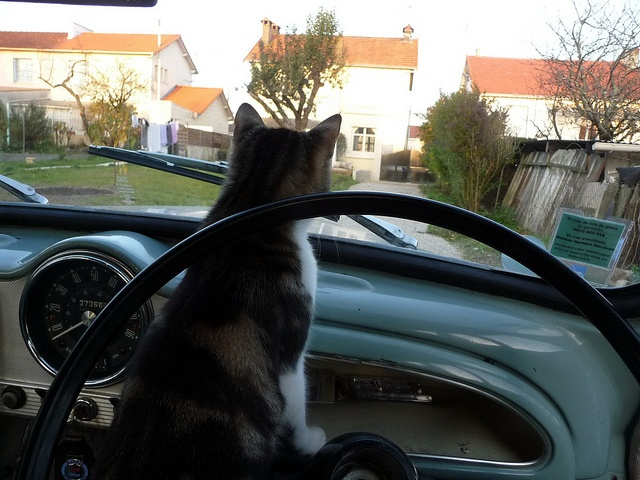
A black and white cat sitting on top of a steering wheel.
A cat sitting on a steering wheel in a vehicle.
A cat looking out of a car window sitting on a steering wheel.
A cat looking out of the window of a vehicle.
A gre, black and white cat on the dashboard of a car.